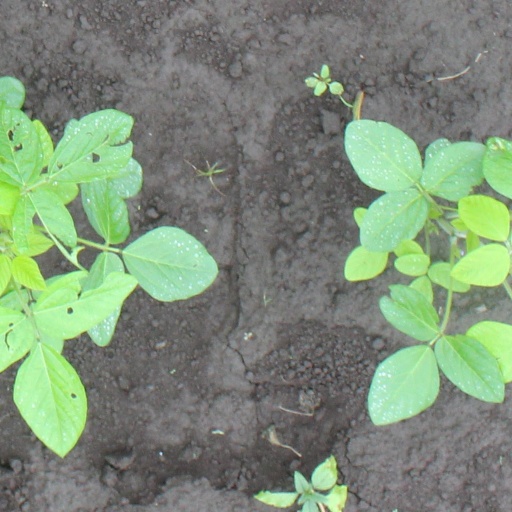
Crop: soybean